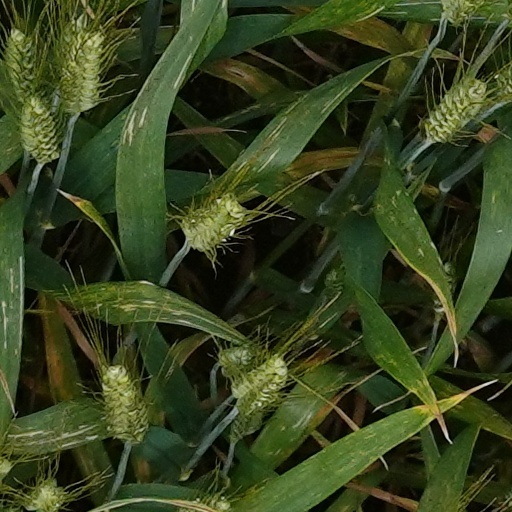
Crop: wheat